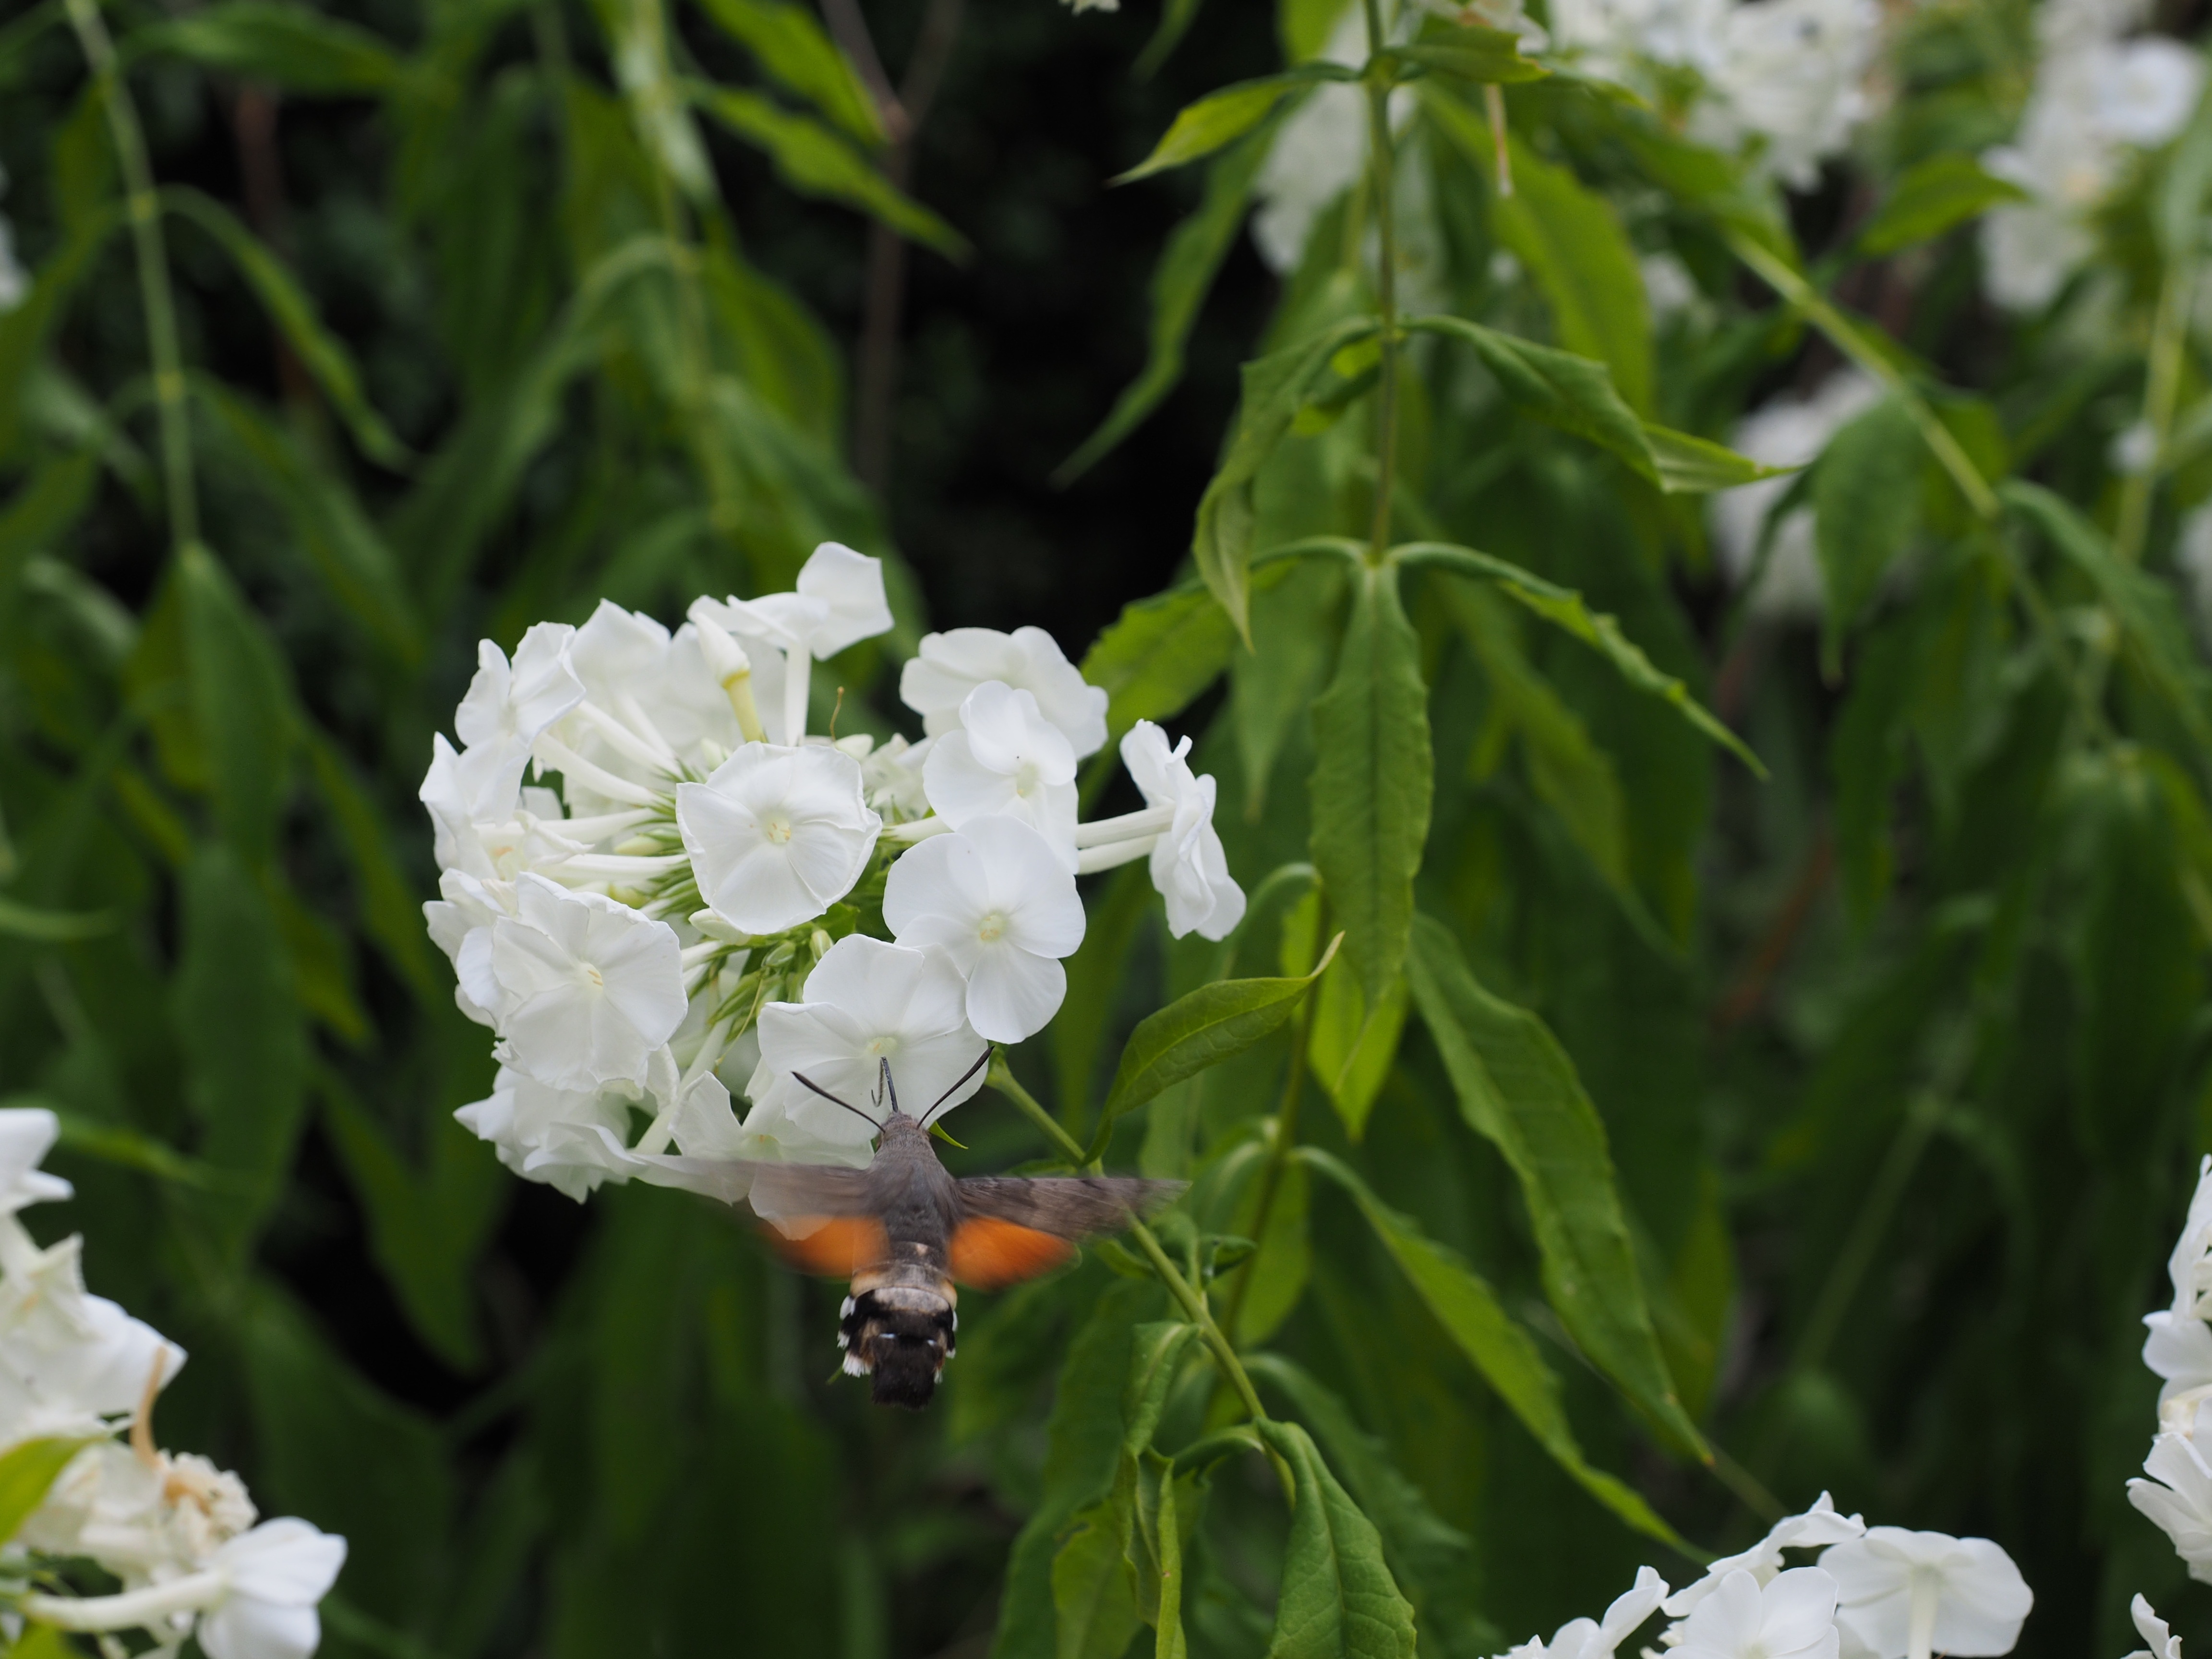
nature, blossom, plant, white, flower, insect, botany, moth, butterfly, garden, flora, invertebrate, wildflower, sphingidae, phlox, macro photography, owls, flowering plant, macroglossum stellatarum, hummingbird hawk moth, flame flowers, dove tail, walking butterfly, carp tail, land plant, hummingbird owls